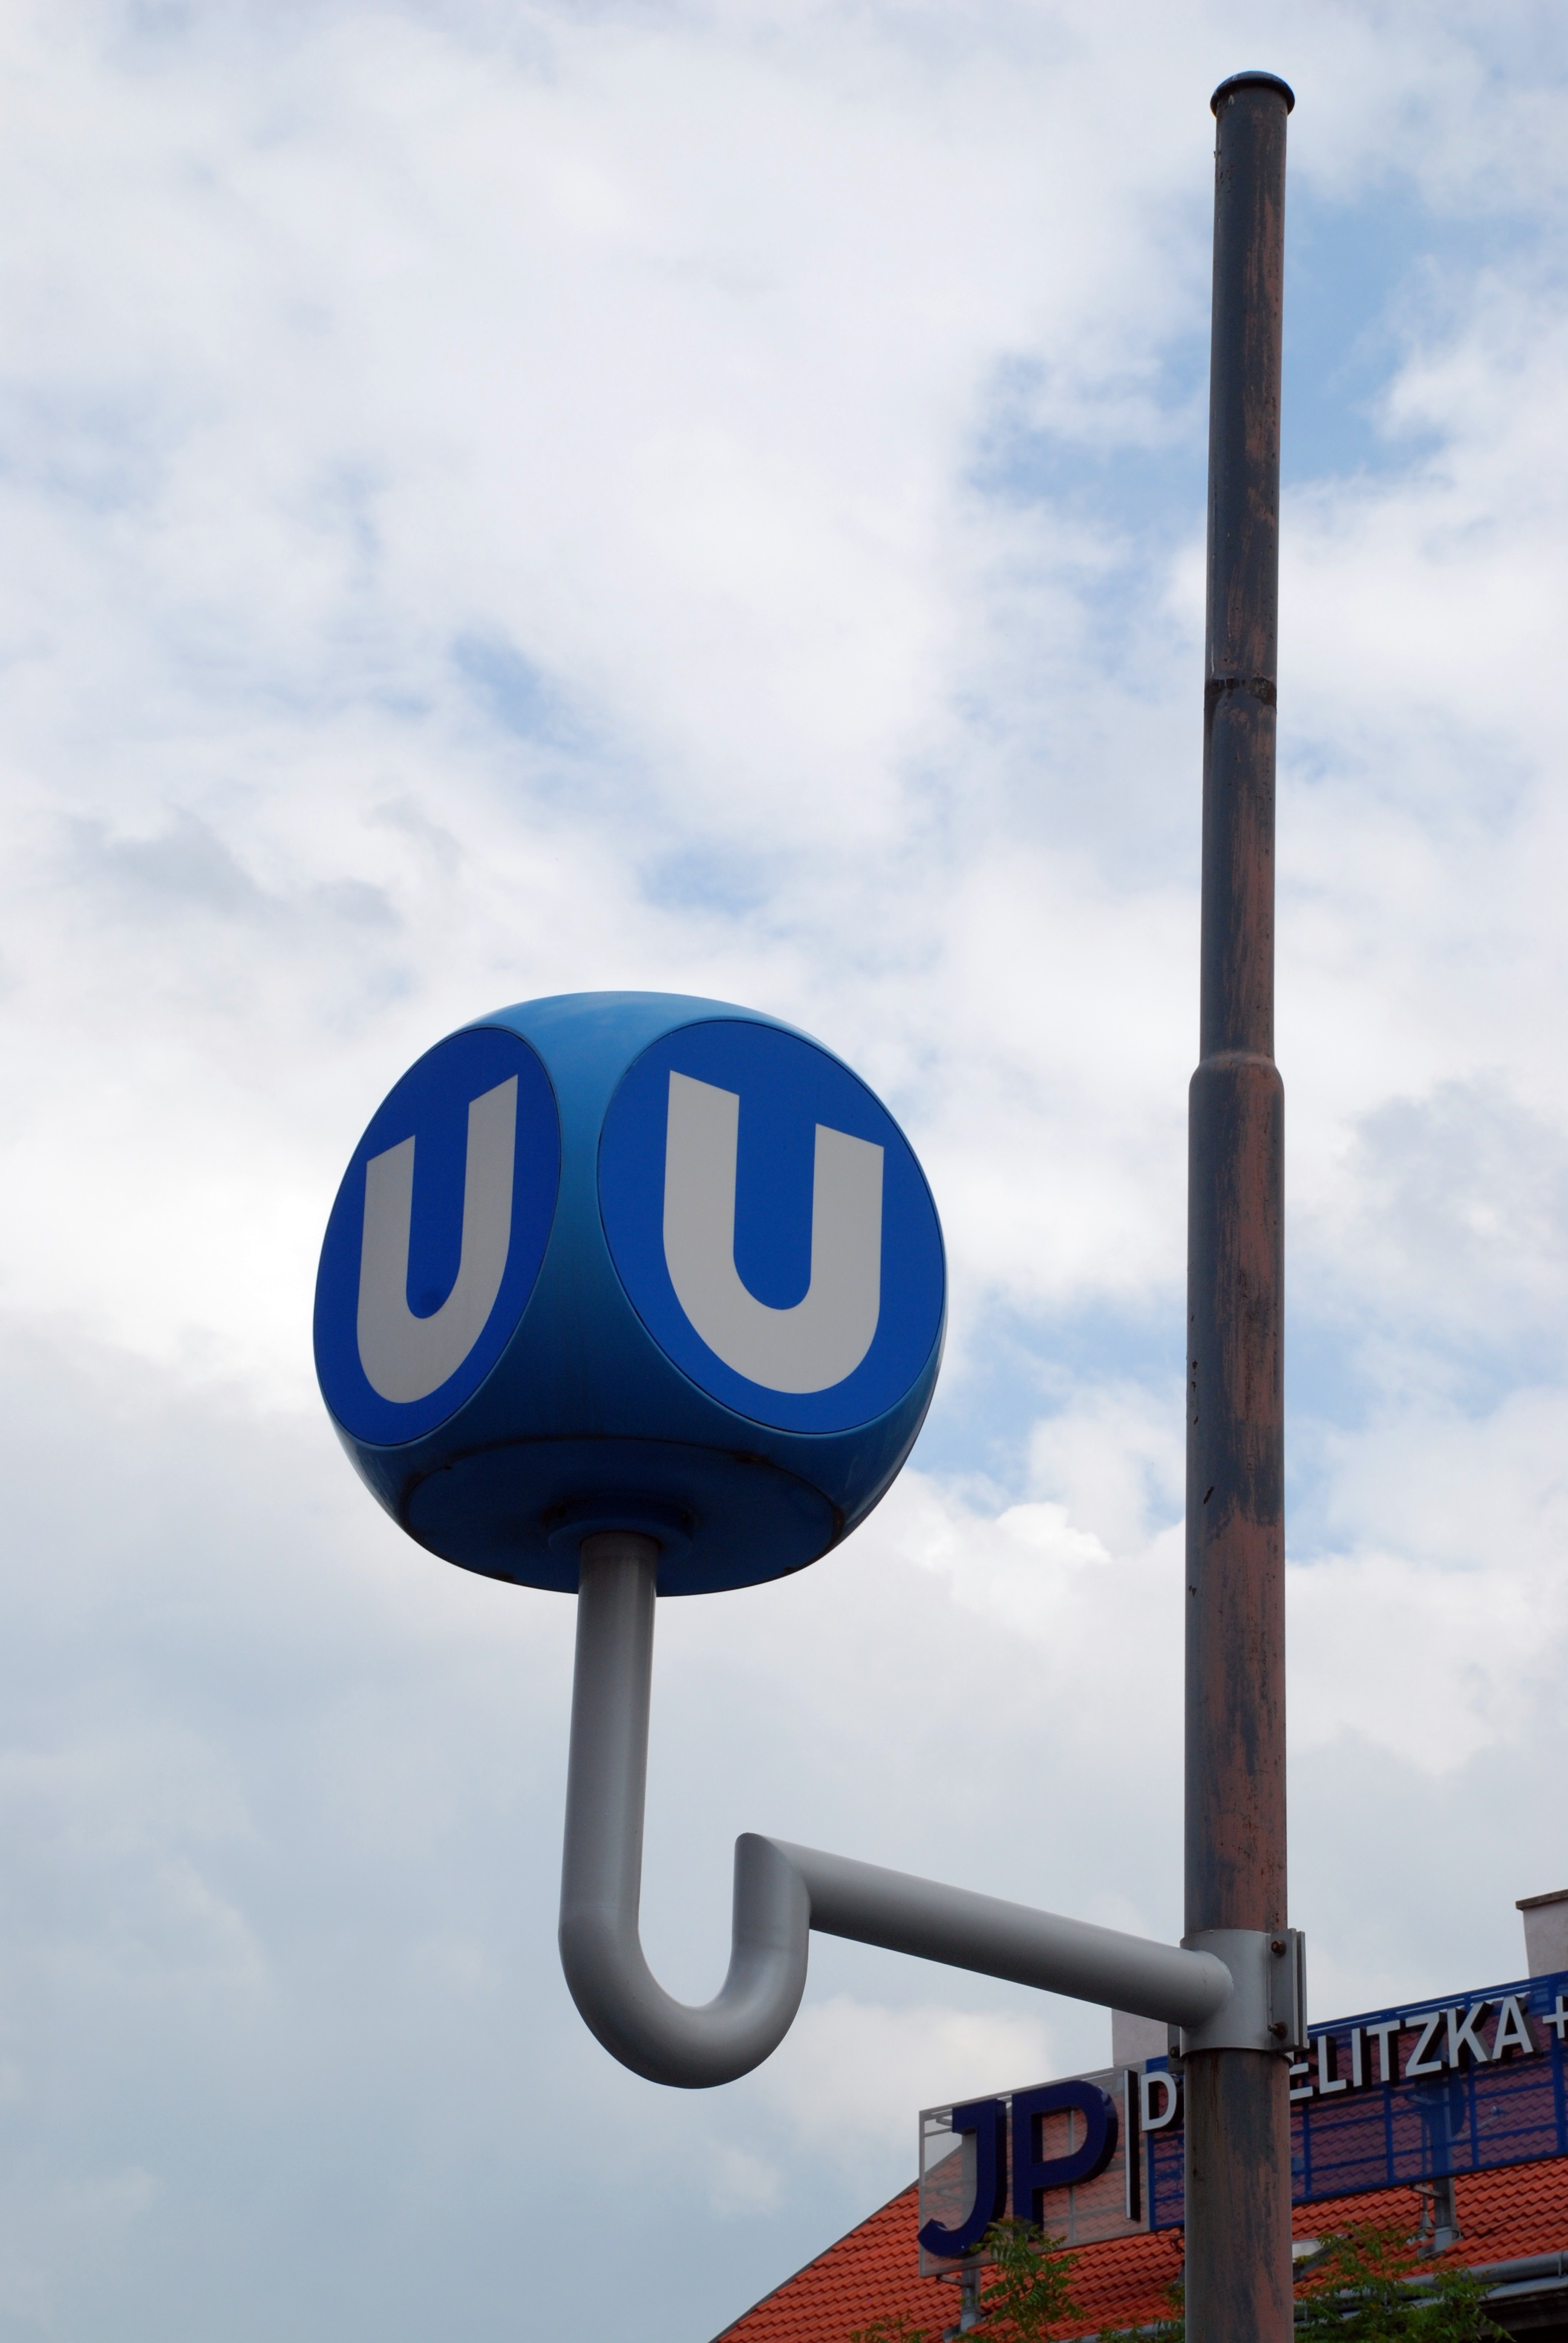
sky, city, advertising, cityscape, sign, blue, street light, nikon, street sign, signage, lighting, austria, vienna, light fixture, d80, cityscapes, wien, 18135mmf3556g, nikond80, osterreich, traffic sign, atmosphere of earth